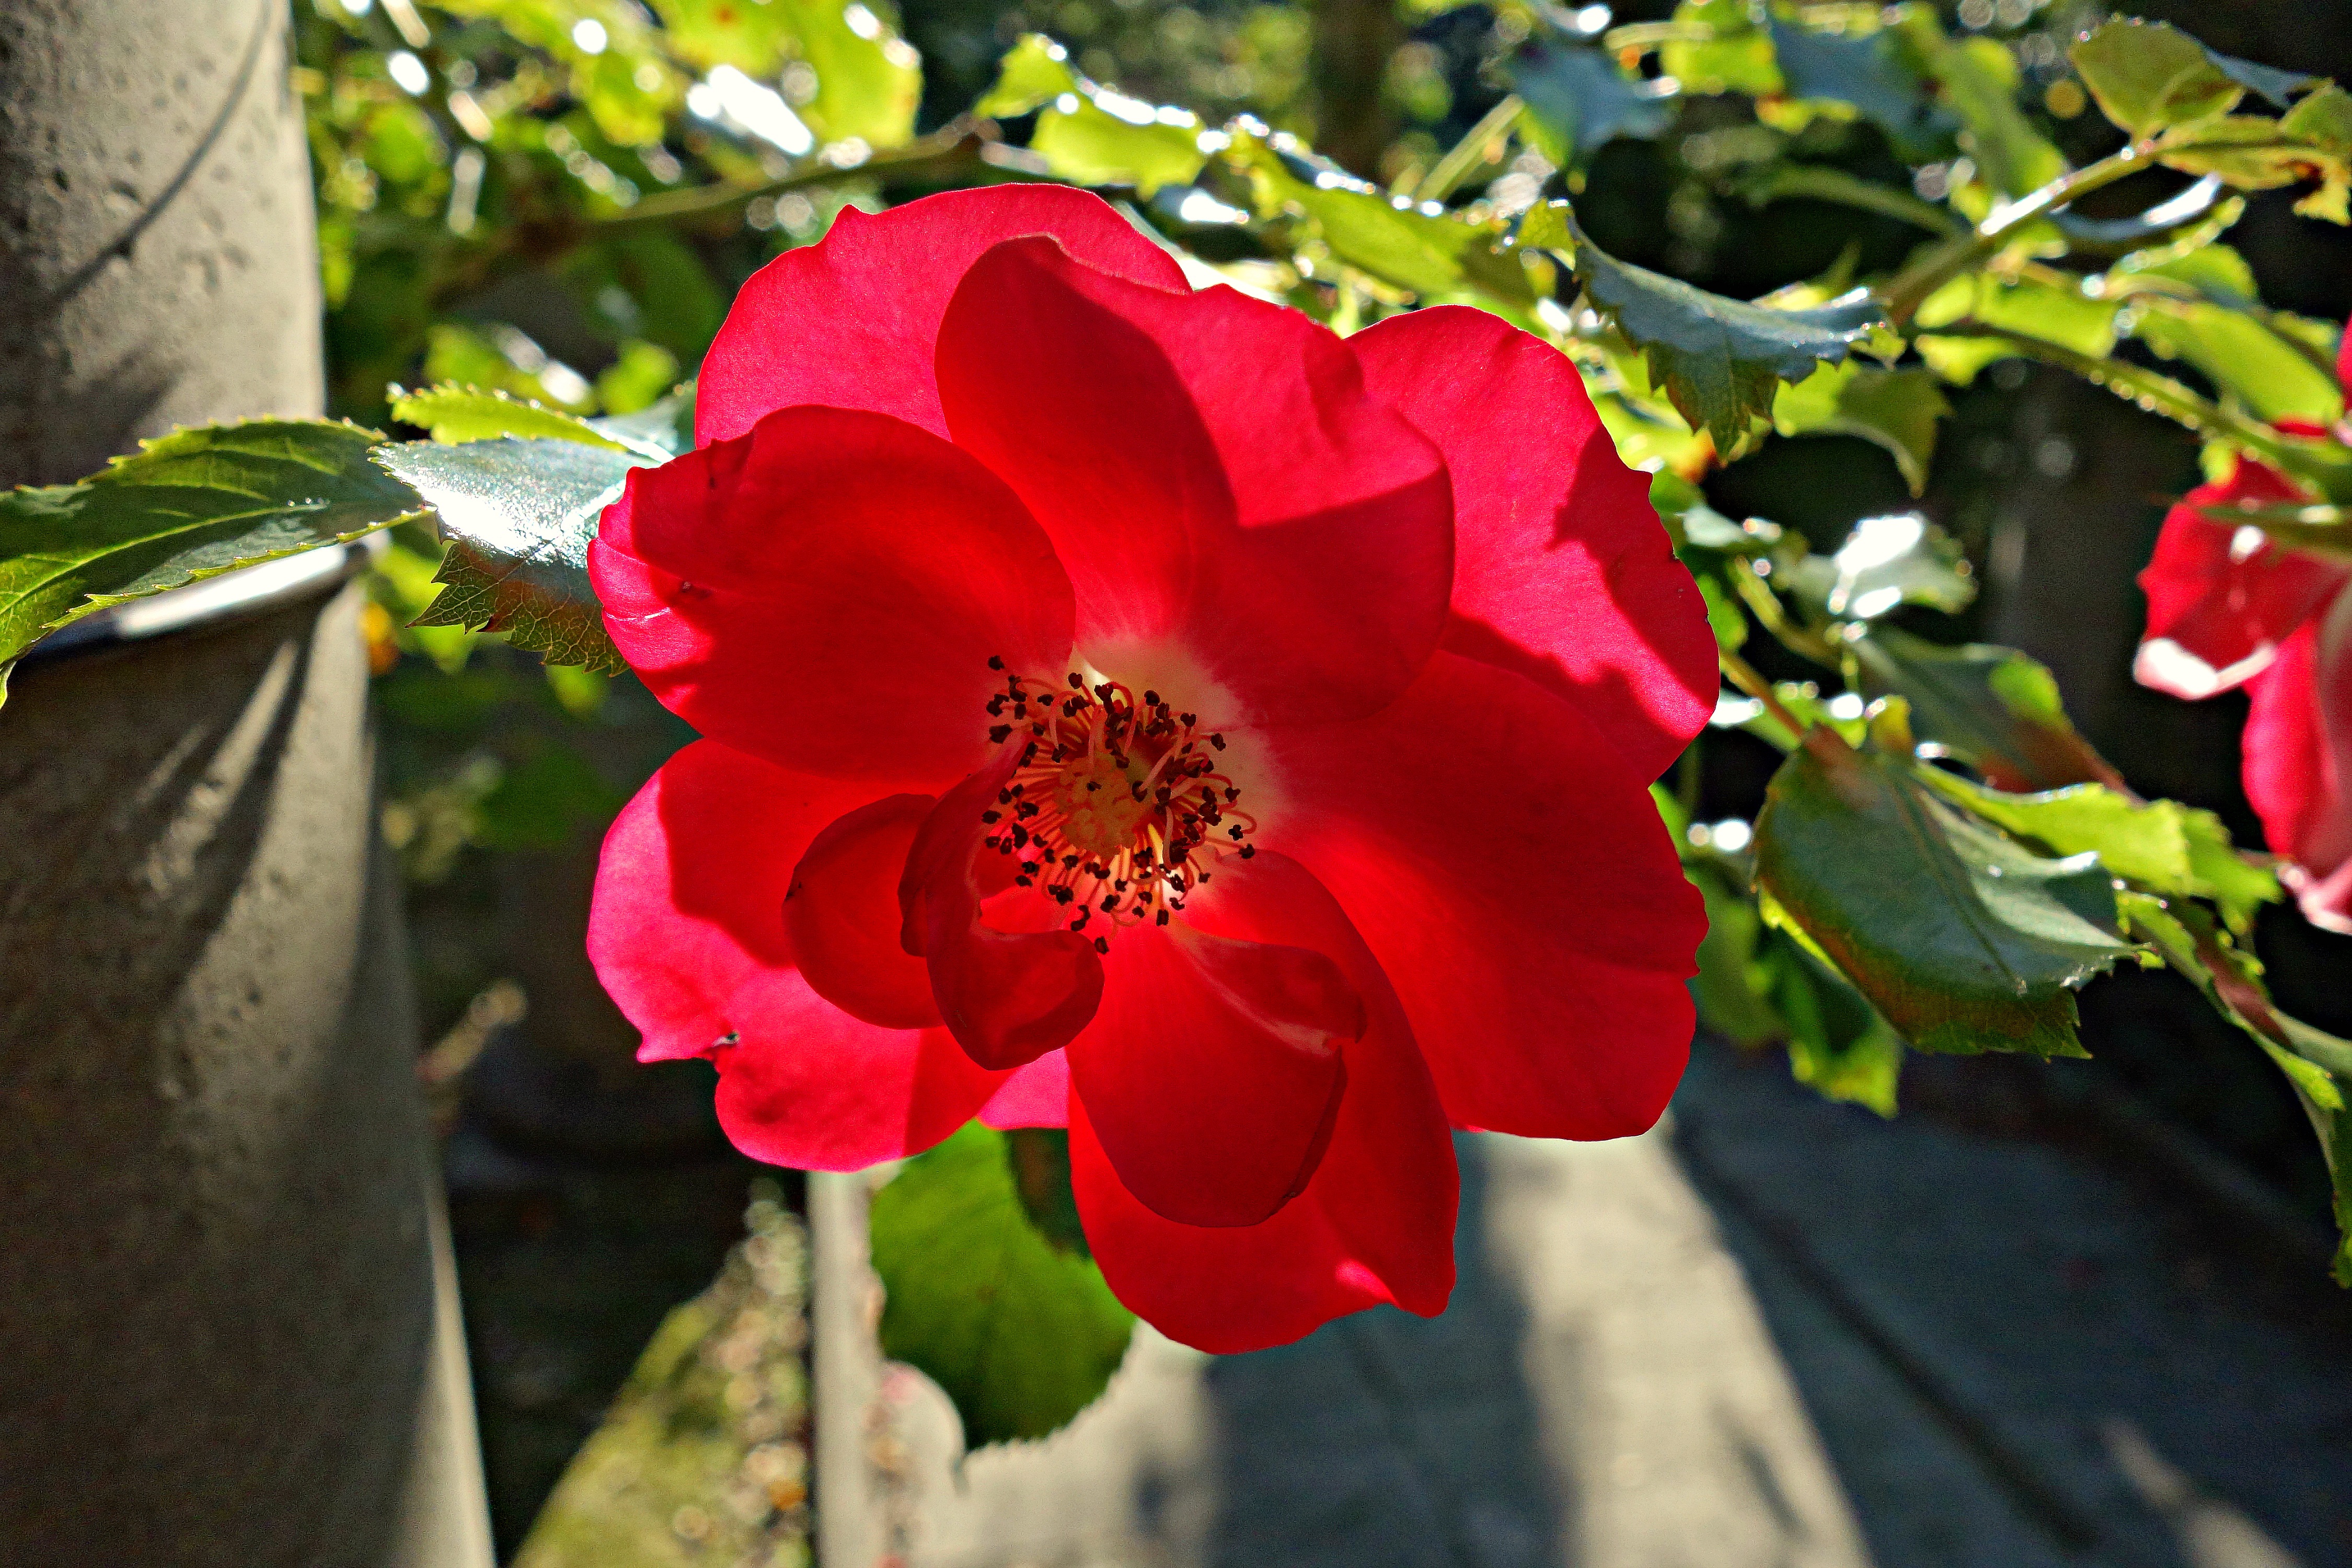
blossom, plant, leaf, flower, petal, bloom, rose, red, symbol, romantic, botany, flora, valentine, macro photography, flowering plant, garden roses, rose family, rosaceae, land plant, japanese camellia